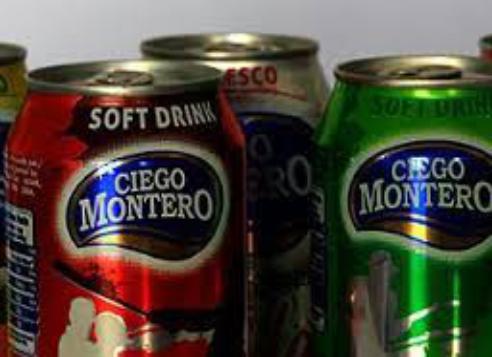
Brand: Ciego Montero
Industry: Food